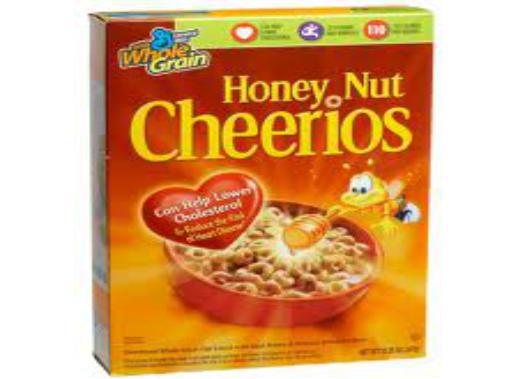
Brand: Cheerios
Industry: Food